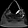
Label: Bag